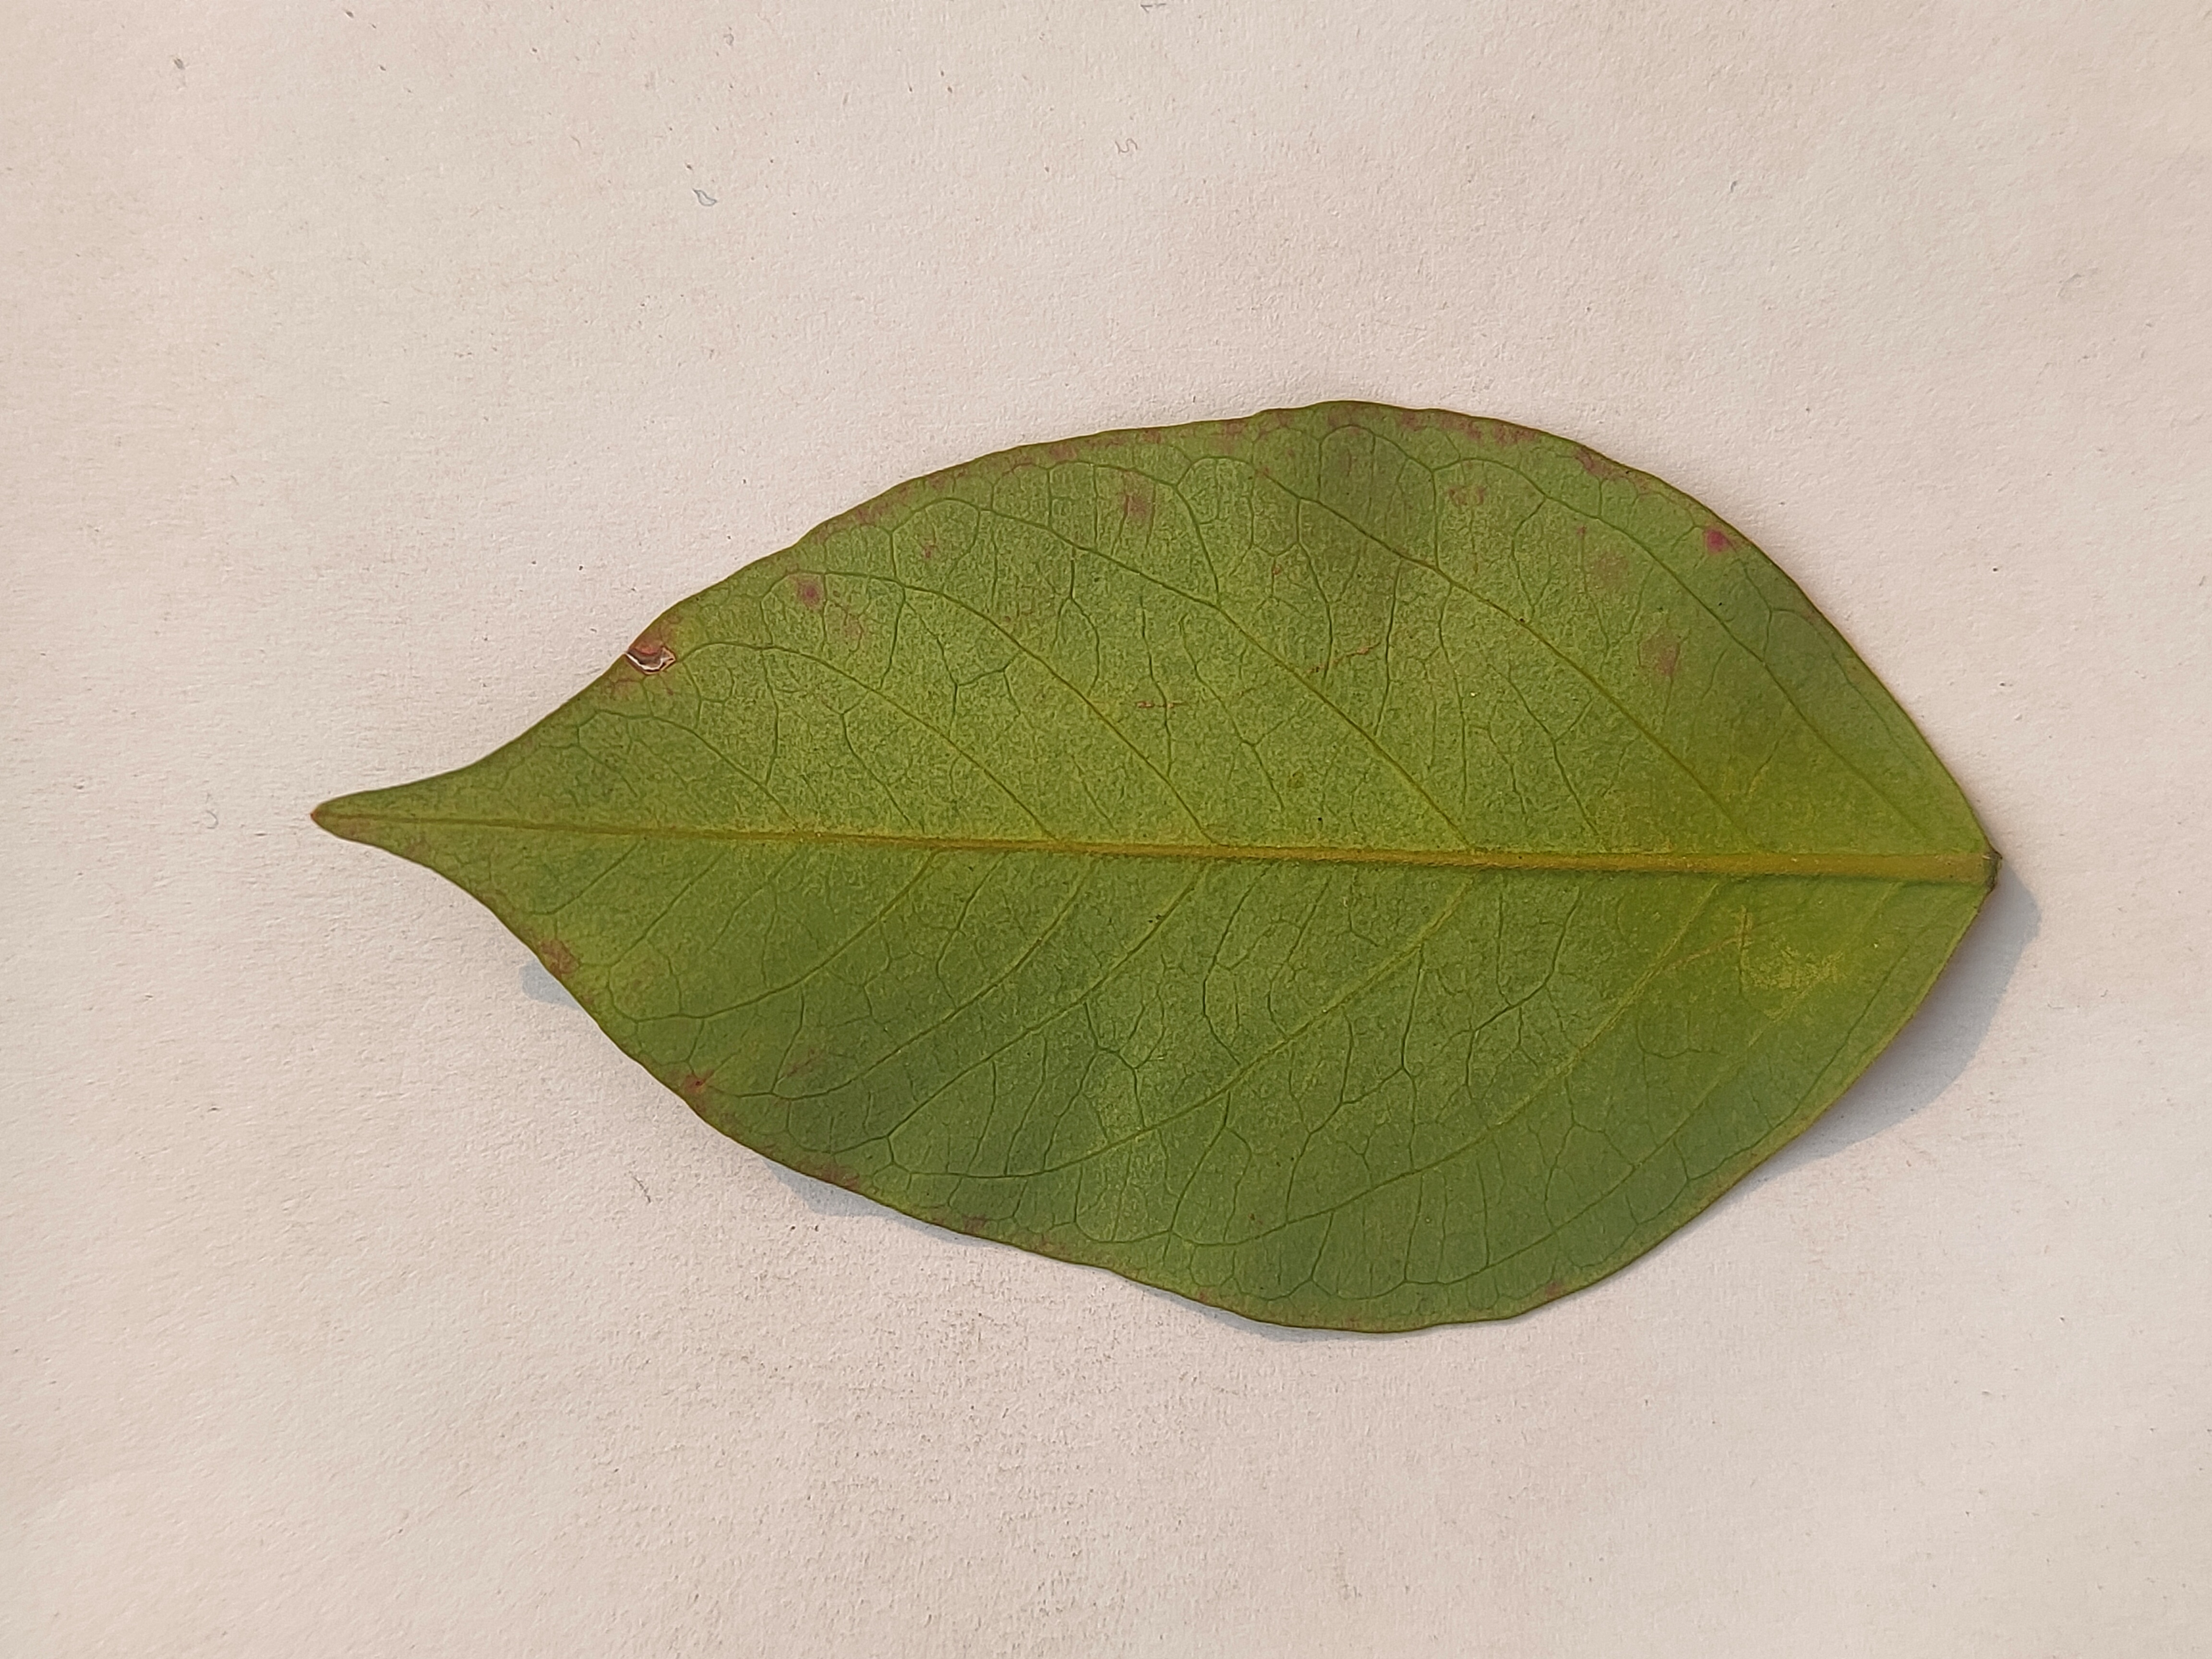
Leaf variety: Star Fruit